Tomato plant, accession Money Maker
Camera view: vertical (180 deg); turntable rotation: 120 degrees
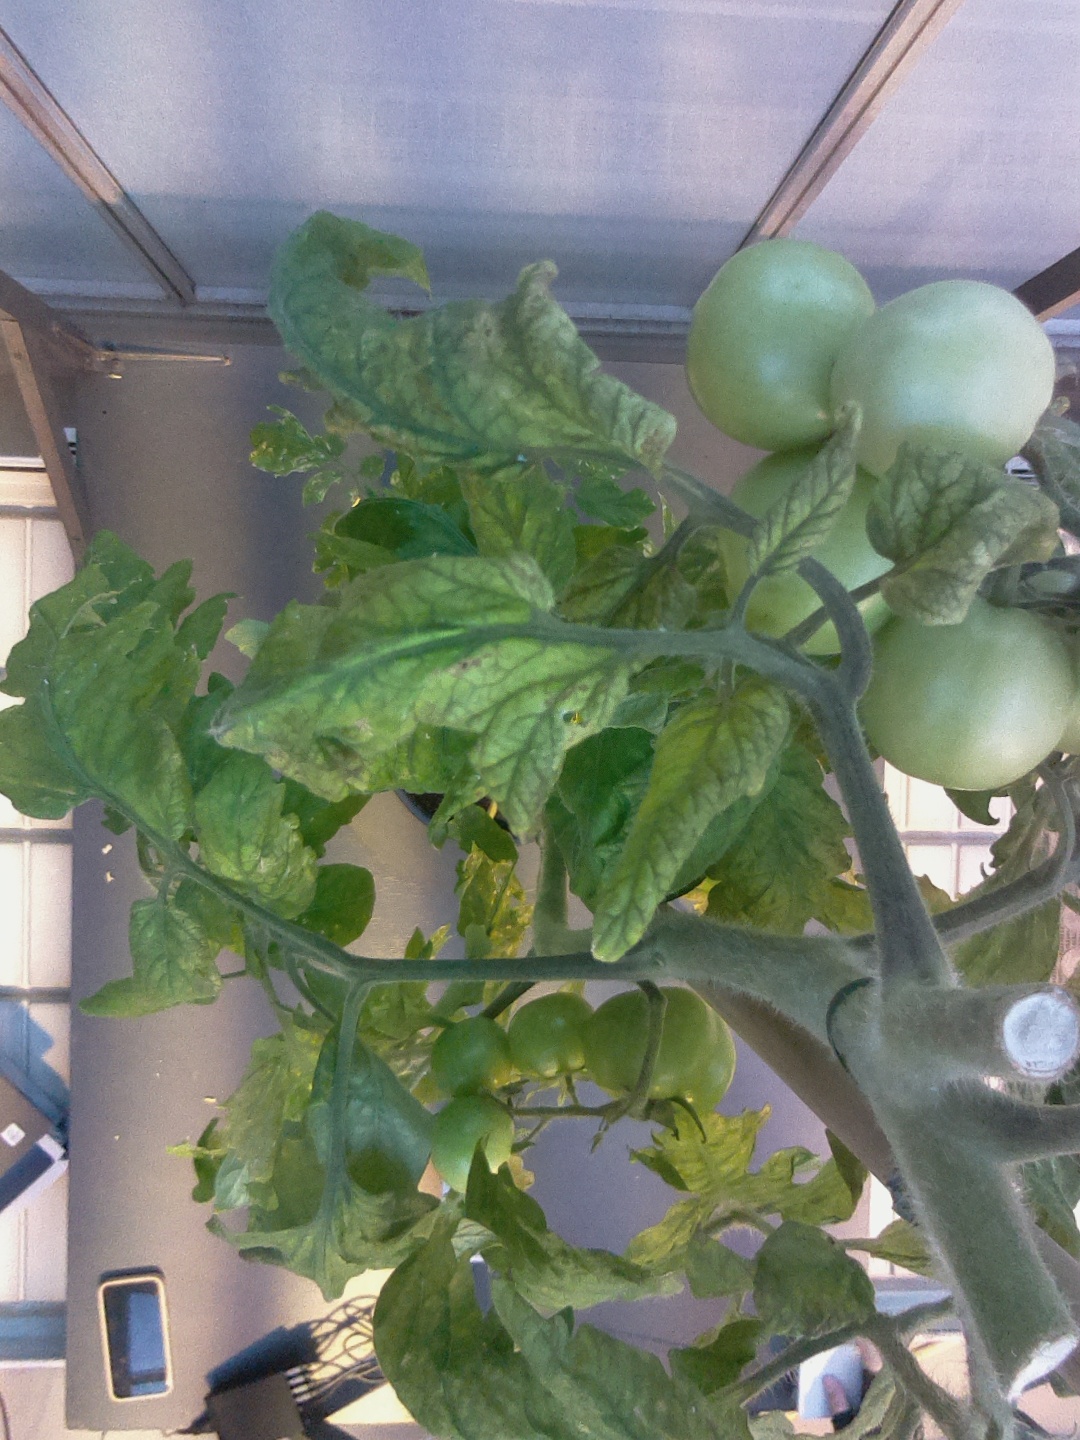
BBCH growth stage 78: 80% -90% of final fruit size